Warwick Hall

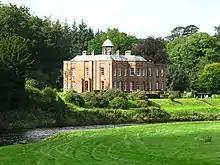
Warwick Hall

Warwick Hall is a large country house located on the banks of the River Eden at Warwick-on-Eden in Cumbria, England, United Kingdom.